Abdullah Otayf

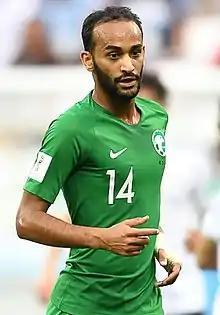
Otayf with Saudi Arabia at the 2018 FIFA World Cup

Abdullah Ibrahim Yahya Otayf (born 3 August 1992) is a Saudi Arabian footballer who plays as a midfielder.